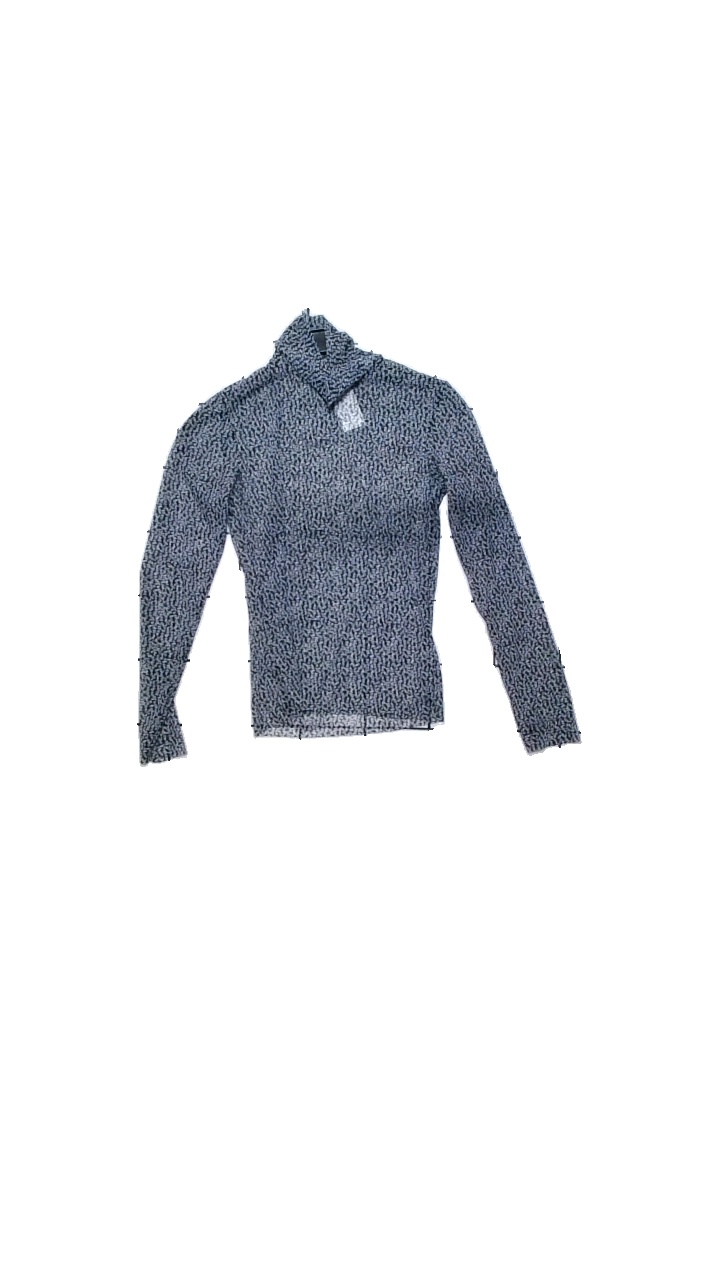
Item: Top (Ladies)
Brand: Samsö
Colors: Black, White, Blue, Multicolor
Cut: Tight, Turtle neck
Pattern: Geometric print
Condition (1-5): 4
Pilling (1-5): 4
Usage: Reuse
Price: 100-150